Jasmine Thompson

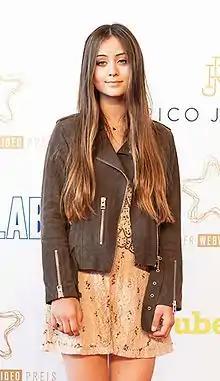
Thompson in 2015

Jasmine Ying Thompson (born 8 November 2000) is an English singer and songwriter. She began her career at the age of ten by filming herself singing and uploading the videos to YouTube. In 2014, she was featured on German deep house producer Robin Schulz's song "Sun Goes Down", which charted within the top 10 in multiple countries including Australia, Germany, Austria, and Switzerland.